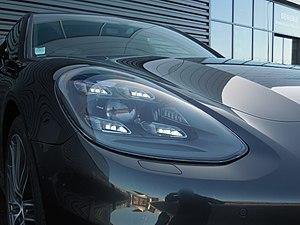
Porsche Panamera 4 E-Hybrid (2ème génération) - phares Español: Porsche Panamera 4 E-Hybrid (segunda generación) - faros
La Porsche Panamera est une berline quatre portes sportive de luxe du constructeur automobile allemand Porsche. D'un genre inédit pour la marque, la Panamera est censée directement concurrencer les Maserati Quattroporte, Mercedes-Benz Classe CLS Shooting Brake, Classe S, Classe E 63 AMG, Audi S7, et RS6, RS7 S8, BMW Série 6 Gran Coupé et BMW Série 7, Aston Martin Rapide, Jaguar XJ ou encore la toute dernière Tesla Model S. La Panamera, dont le nom a été choisi en hommage à la course mexicaine dénommée Carrera Panamericana, a pour objectif de concilier la sportivité d'une GT et le confort d'une berline, tout en maîtrisant la consommation et les rejets de CO₂. Le magazine Auto Bild lui décerne d'ailleurs le « volant d'or » dans la catégorie « voiture performante de luxe ».